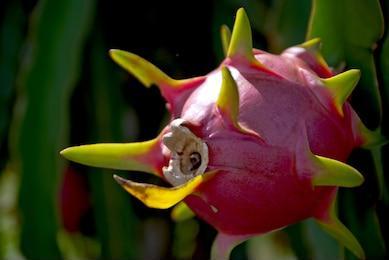
Label: Dragonfruit